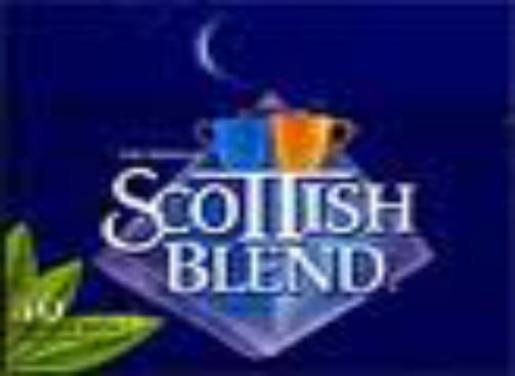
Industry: Food